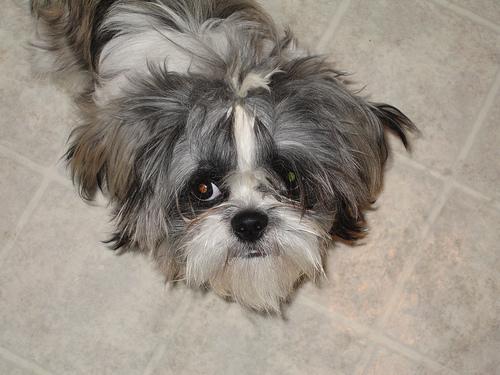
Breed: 361-n000123-Shih_Tzu